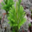
Label: pine_tree